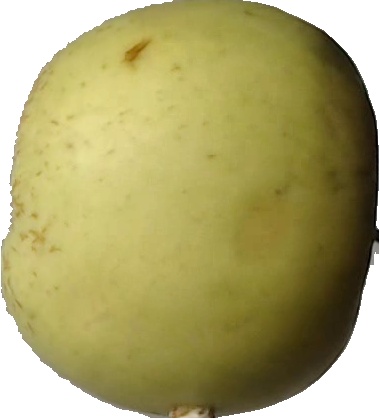
Label: apple_golden_3